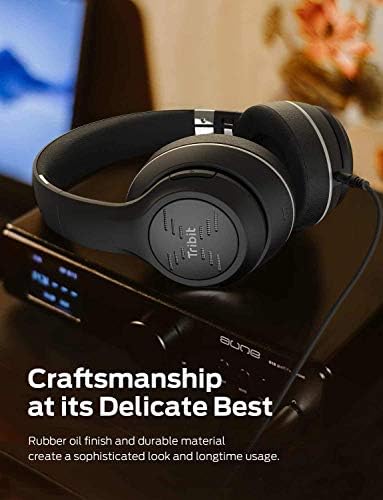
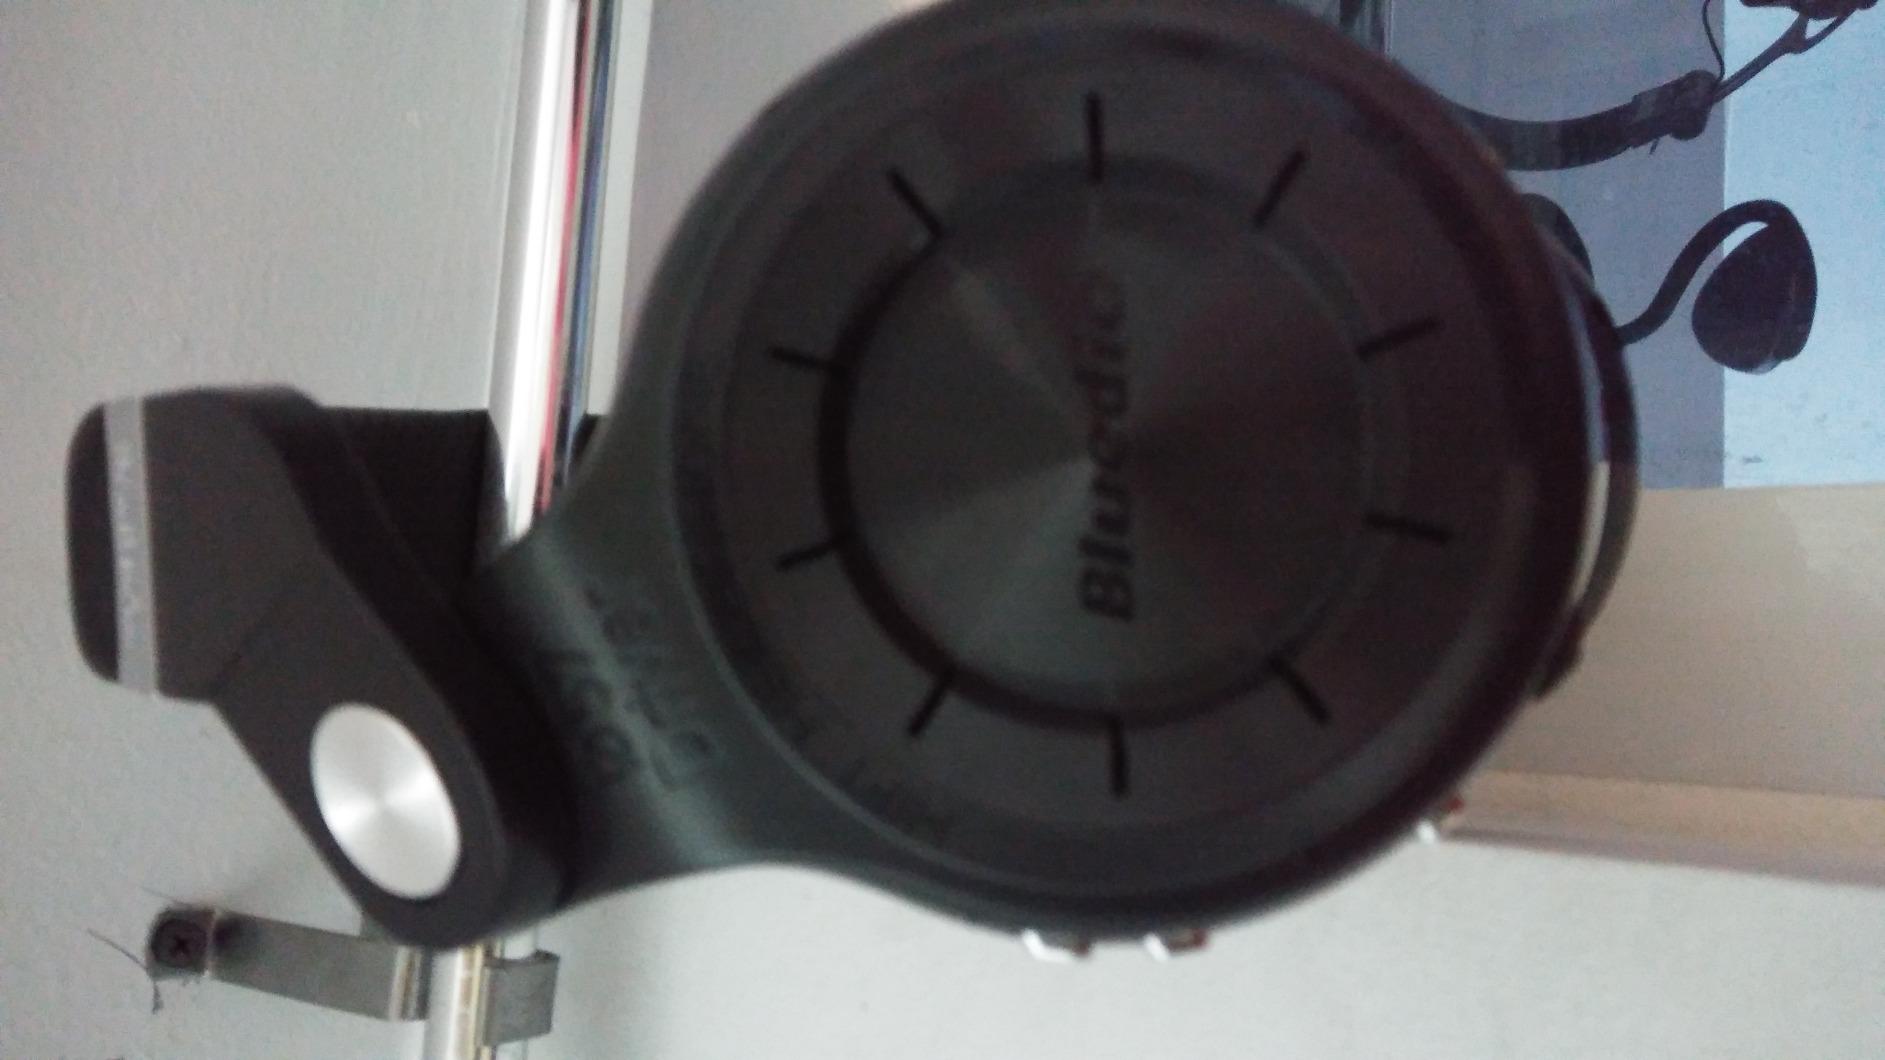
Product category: headphones
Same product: no